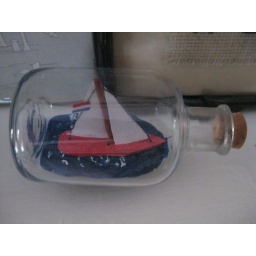
ship in bottle